Avenida de Europa

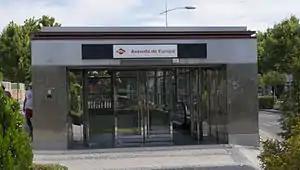

Avenida de Europa is a station on Line 2 of the Metro Ligero. It is in fare Zone B1.